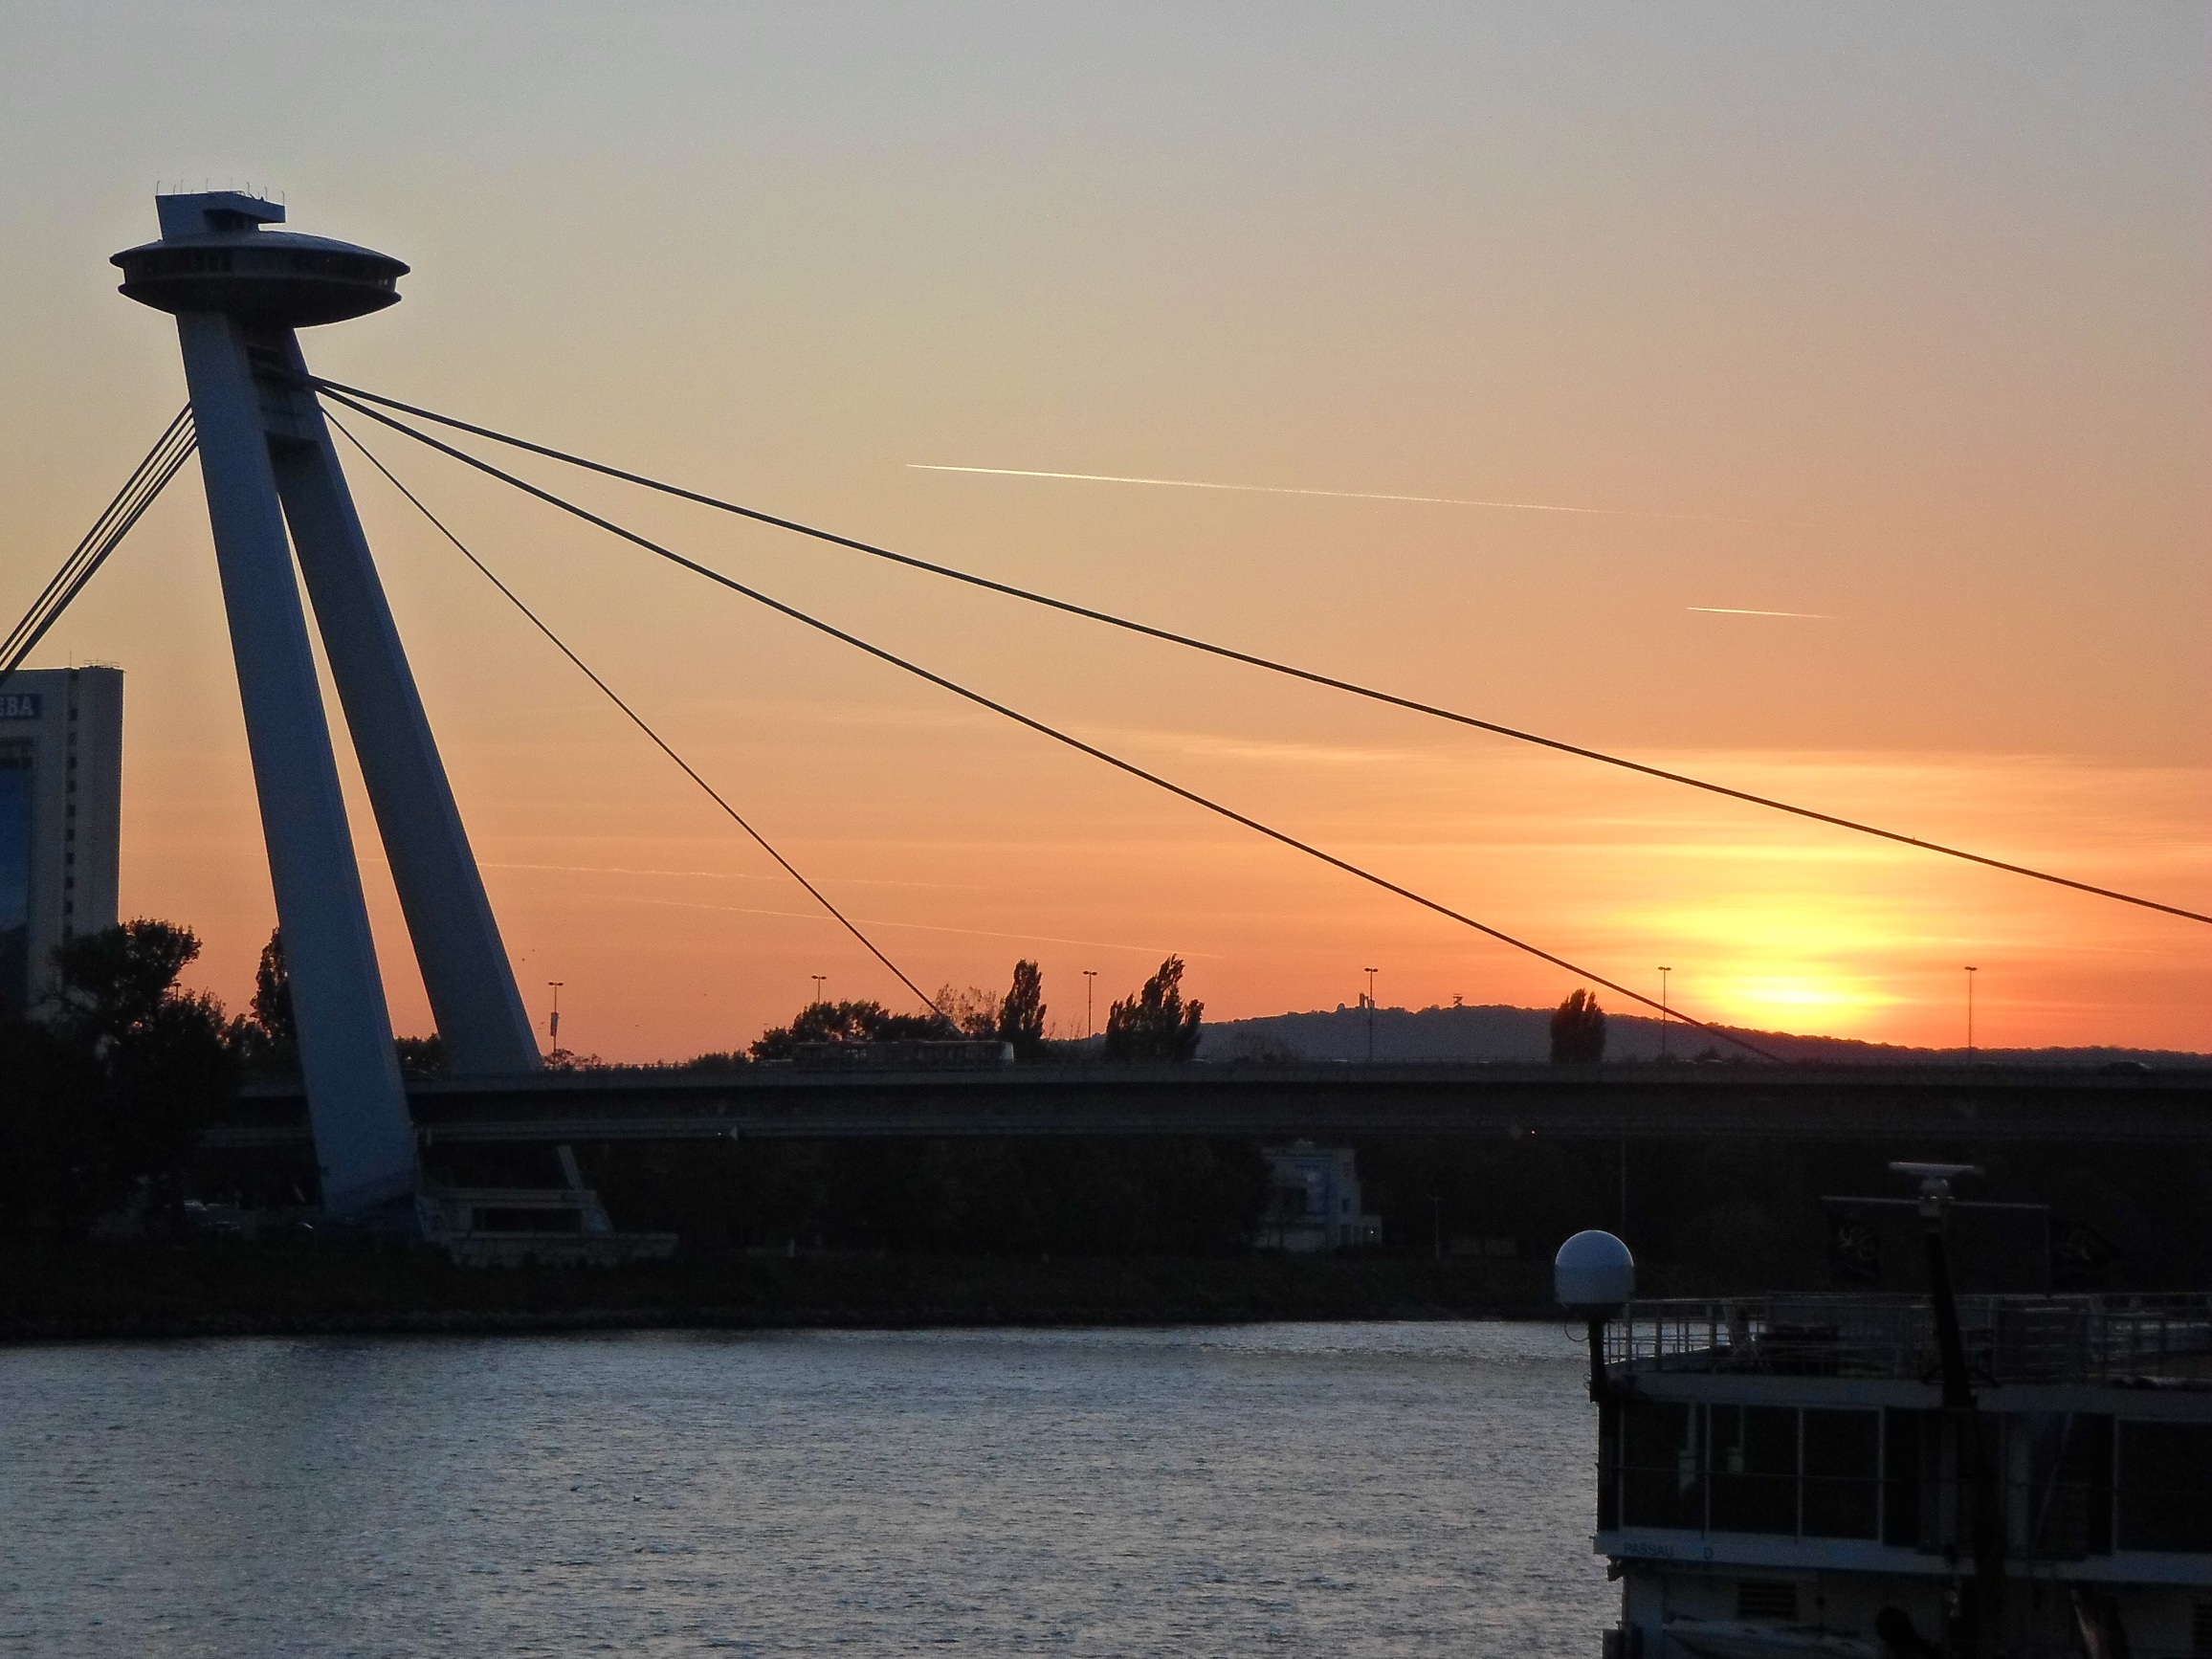
sea, coast, horizon, sky, sunrise, sunset, bridge, skyline, morning, dawn, river, cityscape, dusk, evening, vehicle, tower, mast, bay, ufo, bratislava, slovakia